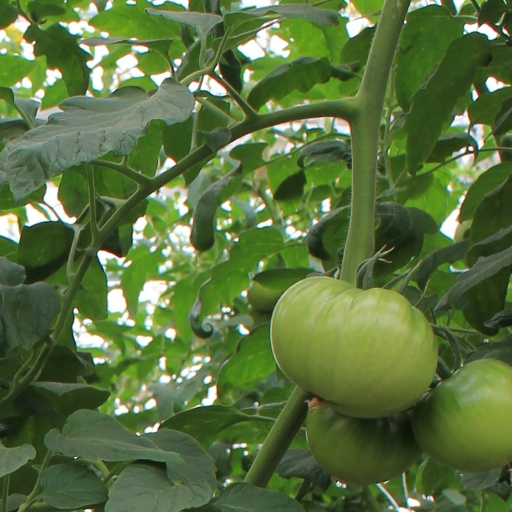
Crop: tomato